Cornelis Kruys

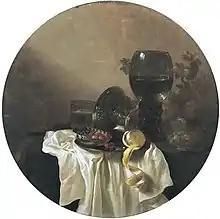
Still-life with Rummer, Tazza, and peeled lemon

Cornelis Kruys (1619, in Haarlem – 1660, in Schiedam) was a Dutch Golden Age painter.